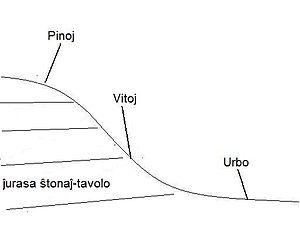
Schéma de Beaune